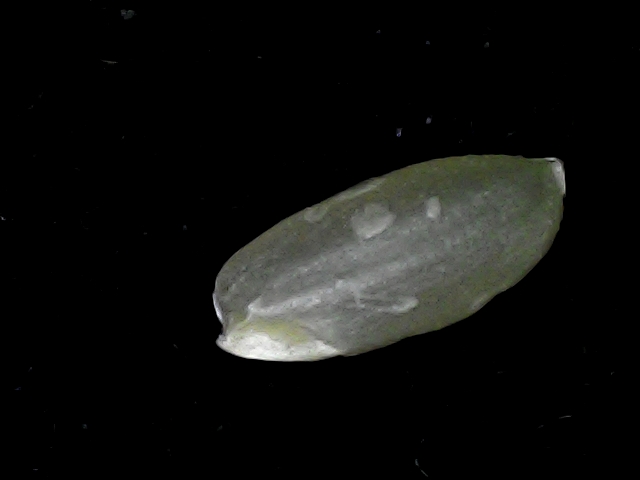
Rice variety: BD39